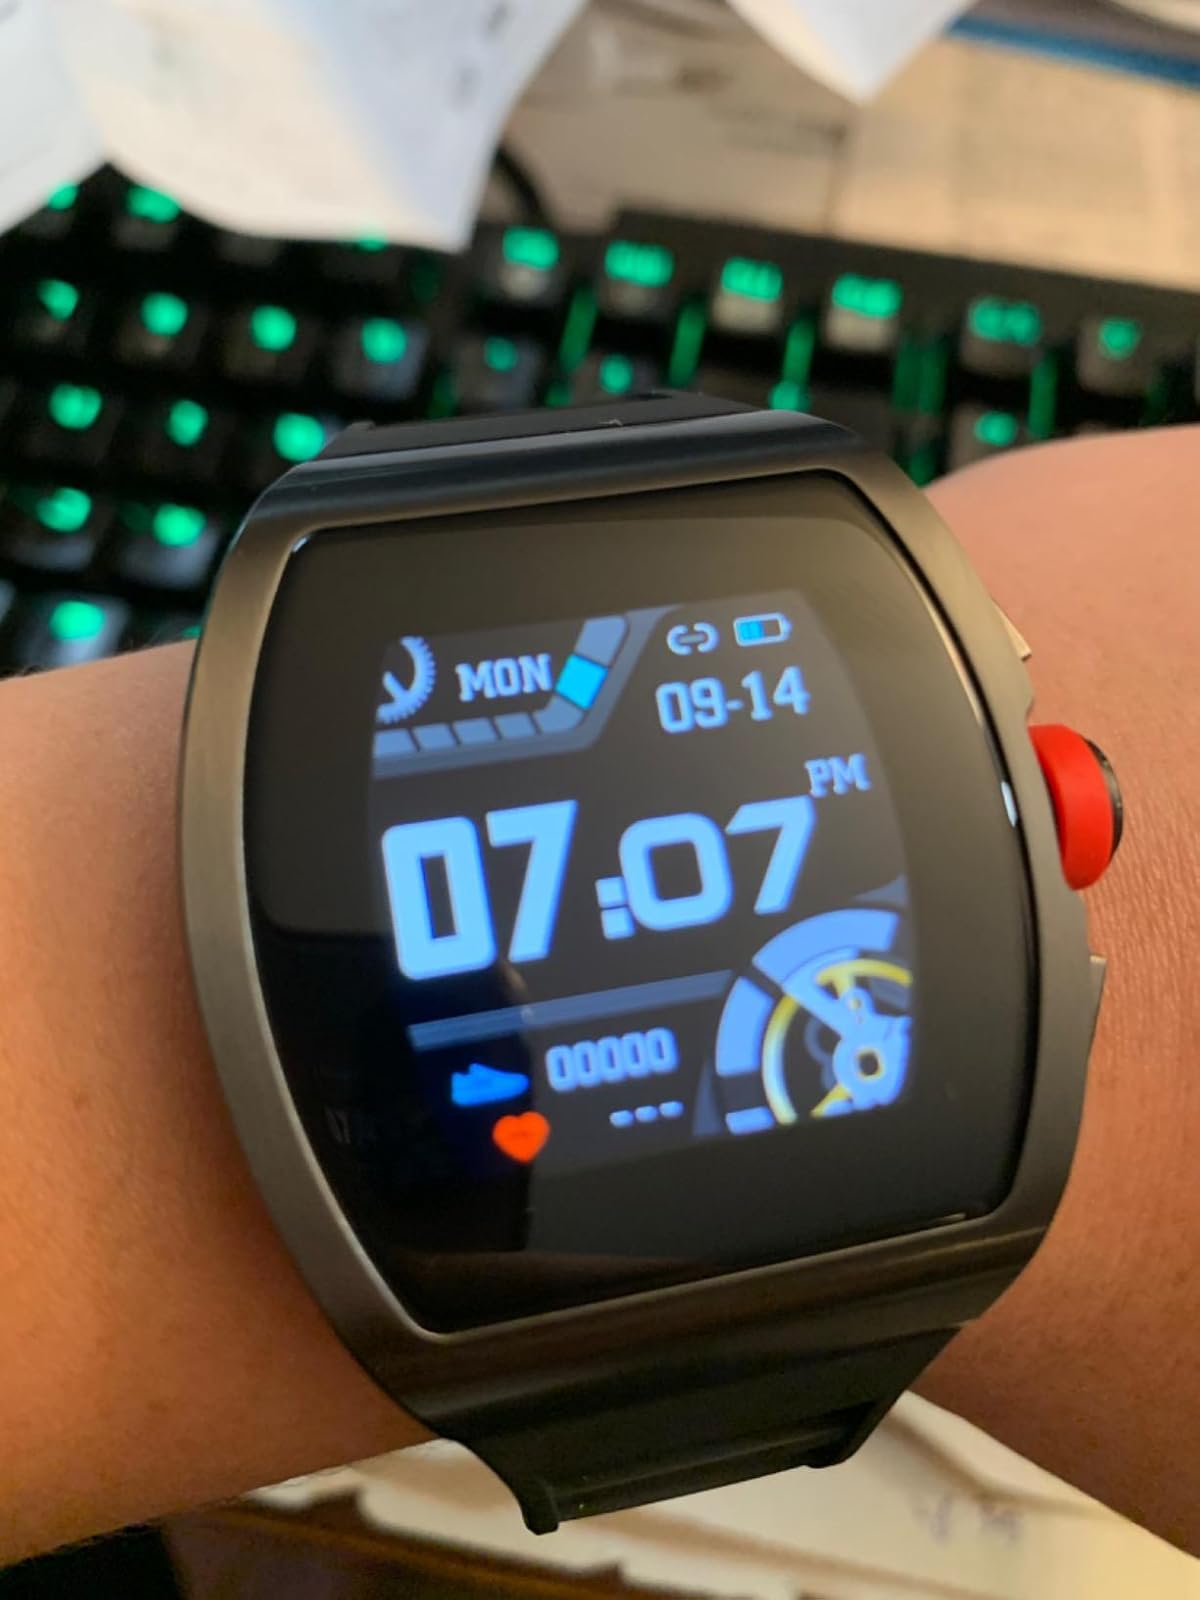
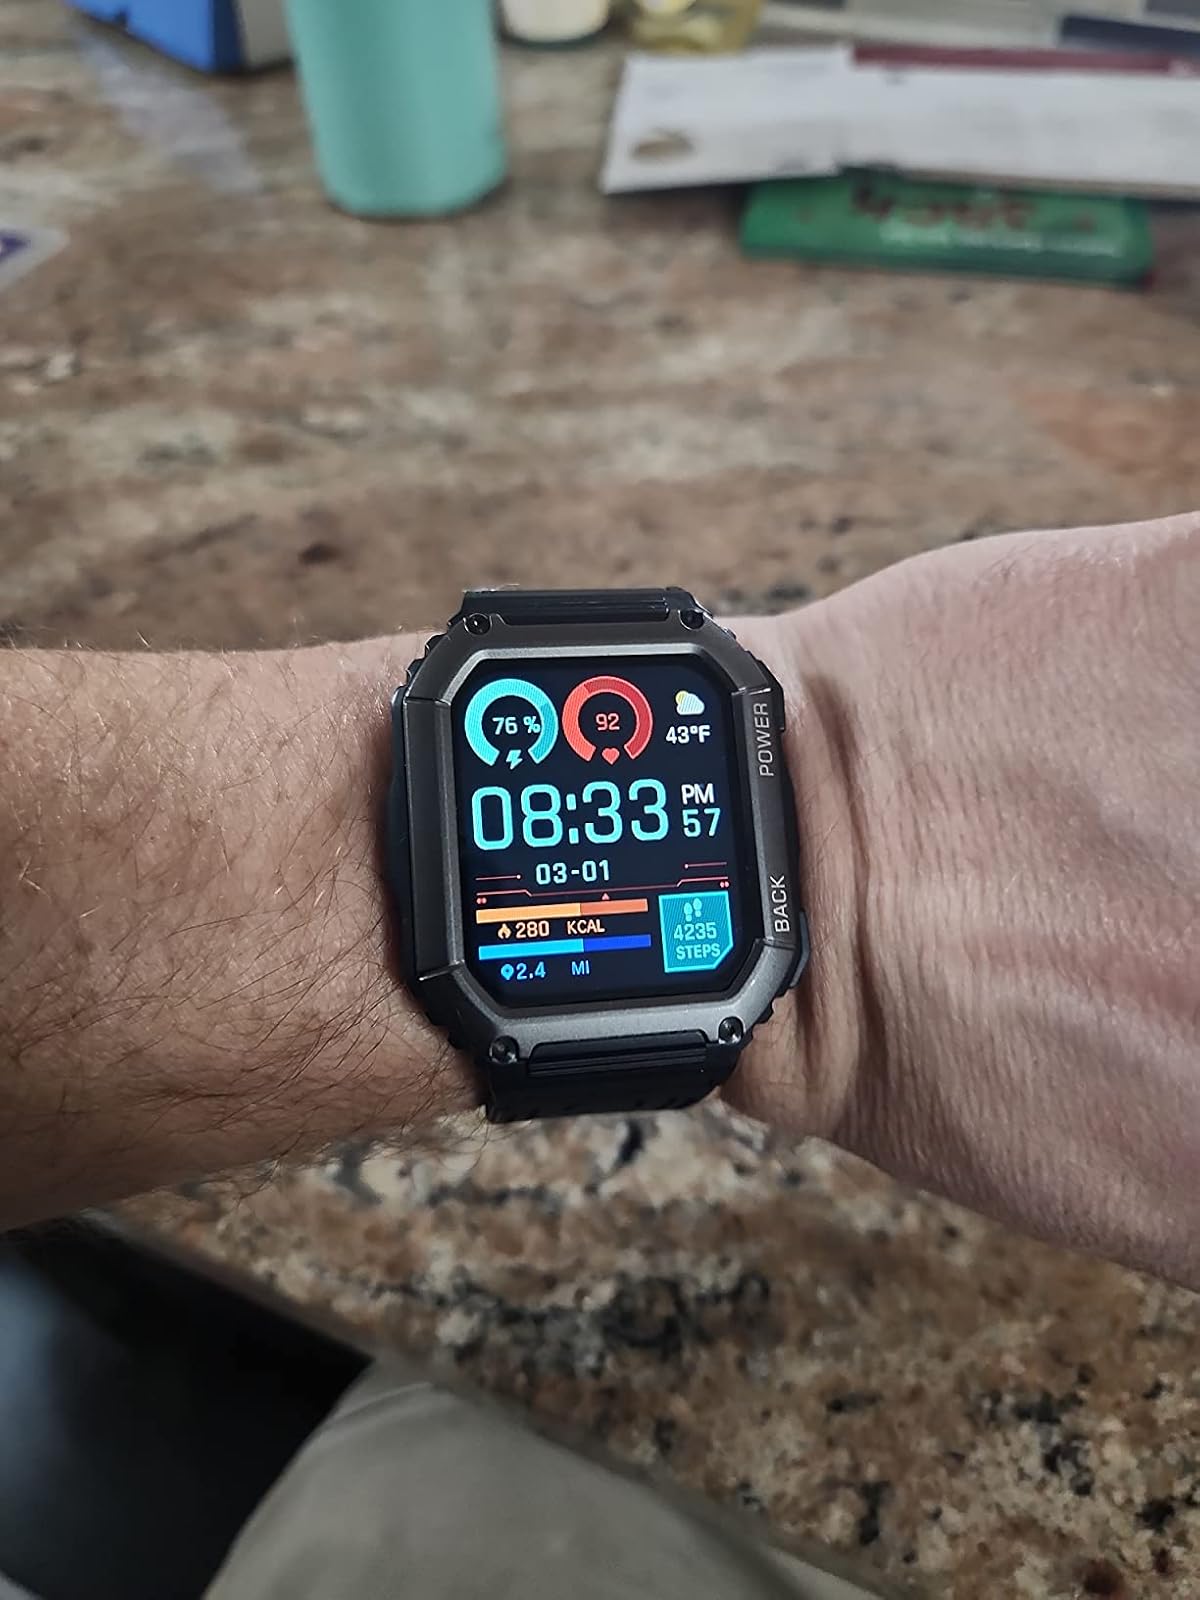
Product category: smartwatch
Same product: no